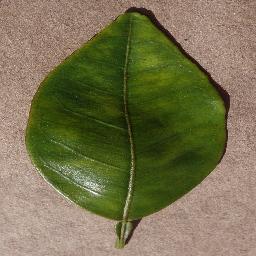
Label: Orange___Haunglongbing_(Citrus_greening)